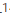
Number: 1